Bung Tomo-class corvette

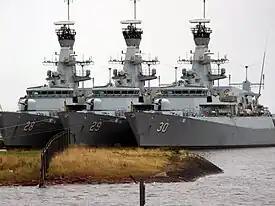

The three vessels were built by BAE Systems Marine (now BAE Systems Maritime - Naval Ships). The contract was awarded to GEC-Marconi in 1995, and the ships, a variant of the F2000 design, were launched in January 2001, June 2001, and June 2002, at the then BAE Systems Marine yard at Scotstoun, Glasgow. The customer (Royal Brunei Navy) refused to accept the vessels, due to claims by the Royal Brunei Navy that the ships fail to meet the required specifications; though opinion in the shipyard was that they were too complex for a small navy to operate. The contract dispute became the subject of arbitration. When the dispute was settled in favour of BAE Systems, the vessels were handed over to Royal Brunei Technical Services (RBTS) in June 2007.